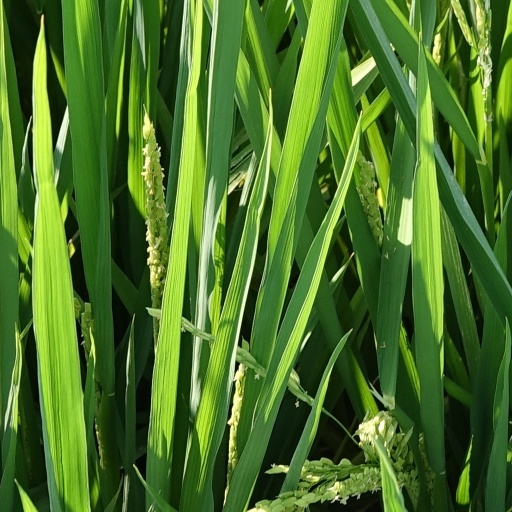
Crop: rice